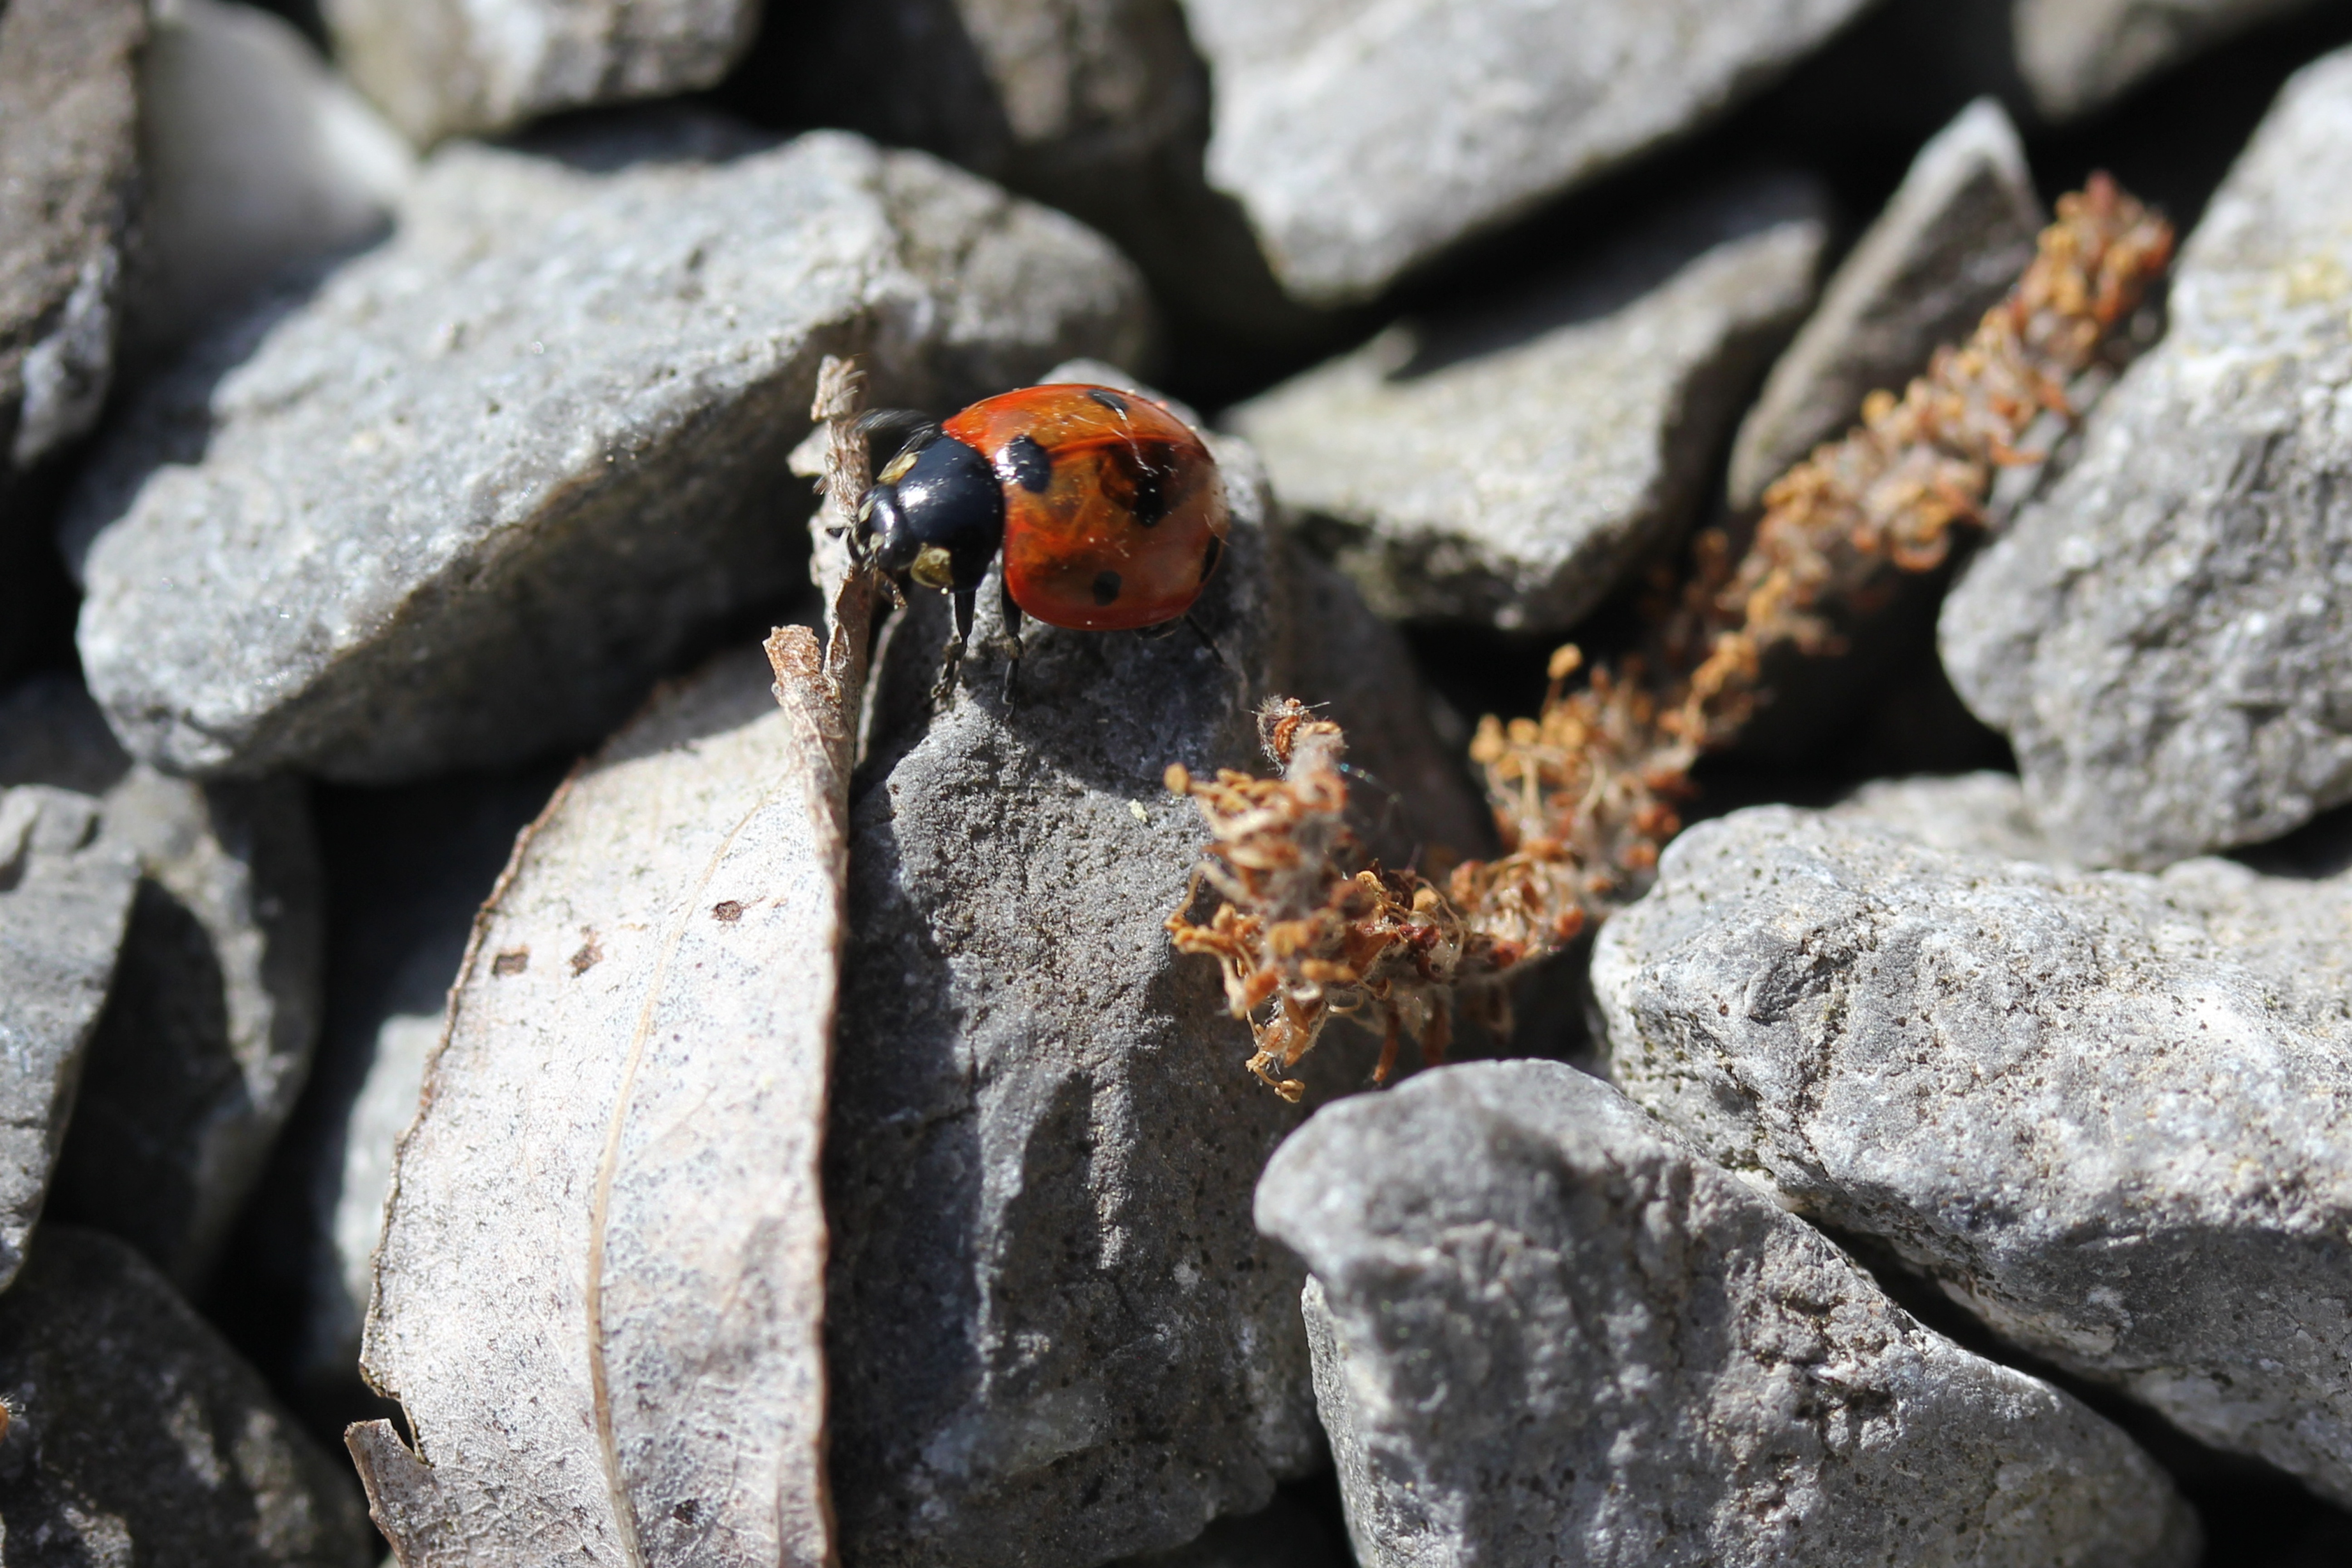
nature, rock, adventure, wildlife, red, insect, pebble, soil, ladybug, fauna, invertebrate, close up, grey, courage, only, macro photography